Jonathan Ellery

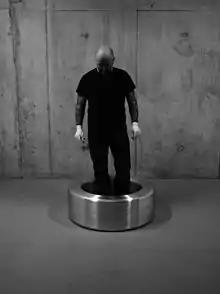

Ellery was born in Welwyn Garden City, Hertfordshire and raised in Cornwall. His father was an artist and ceramicist who set up Tremaen pottery in Newlyn and Penzance.